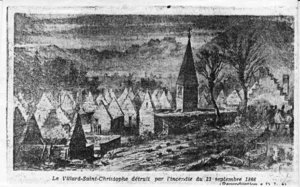
Photographie de Villard Saint Christophe après l'incendie du 23 septembre 1866.
Villard-Saint-Christophe est une commune française située dans le département de l'Isère en région Auvergne-Rhône-Alpes.